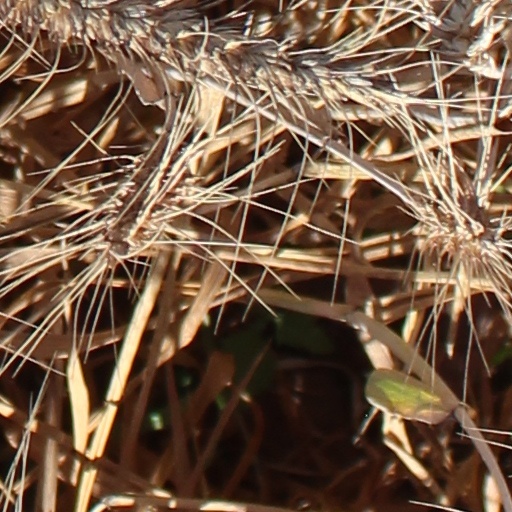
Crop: wheat